Dinky Doodle

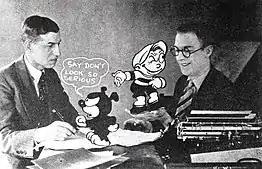
Dinky Doodle and Walter Lantz (right) in 1925

The character enjoyed a degree of popularity among audiences, but was retired from the screen in 1926.